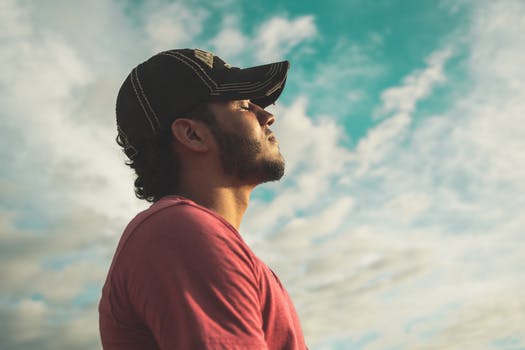
Label: No Watermark